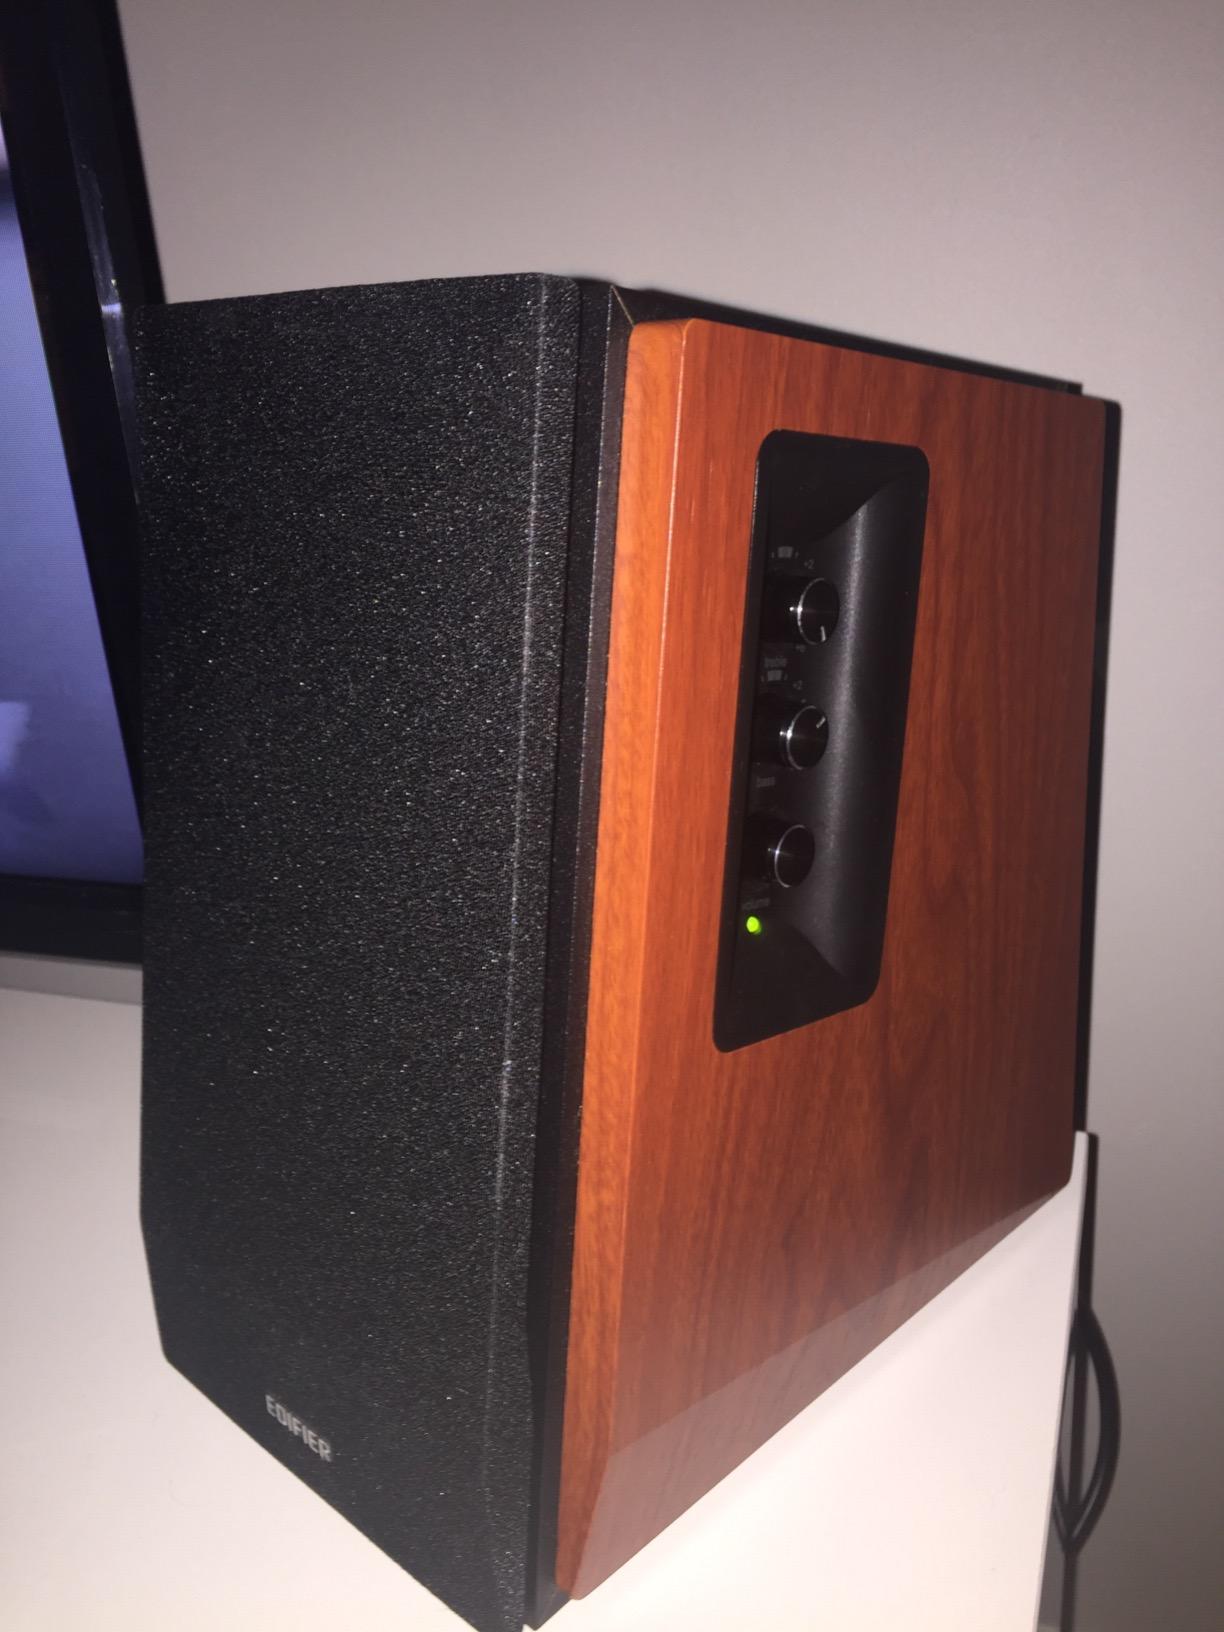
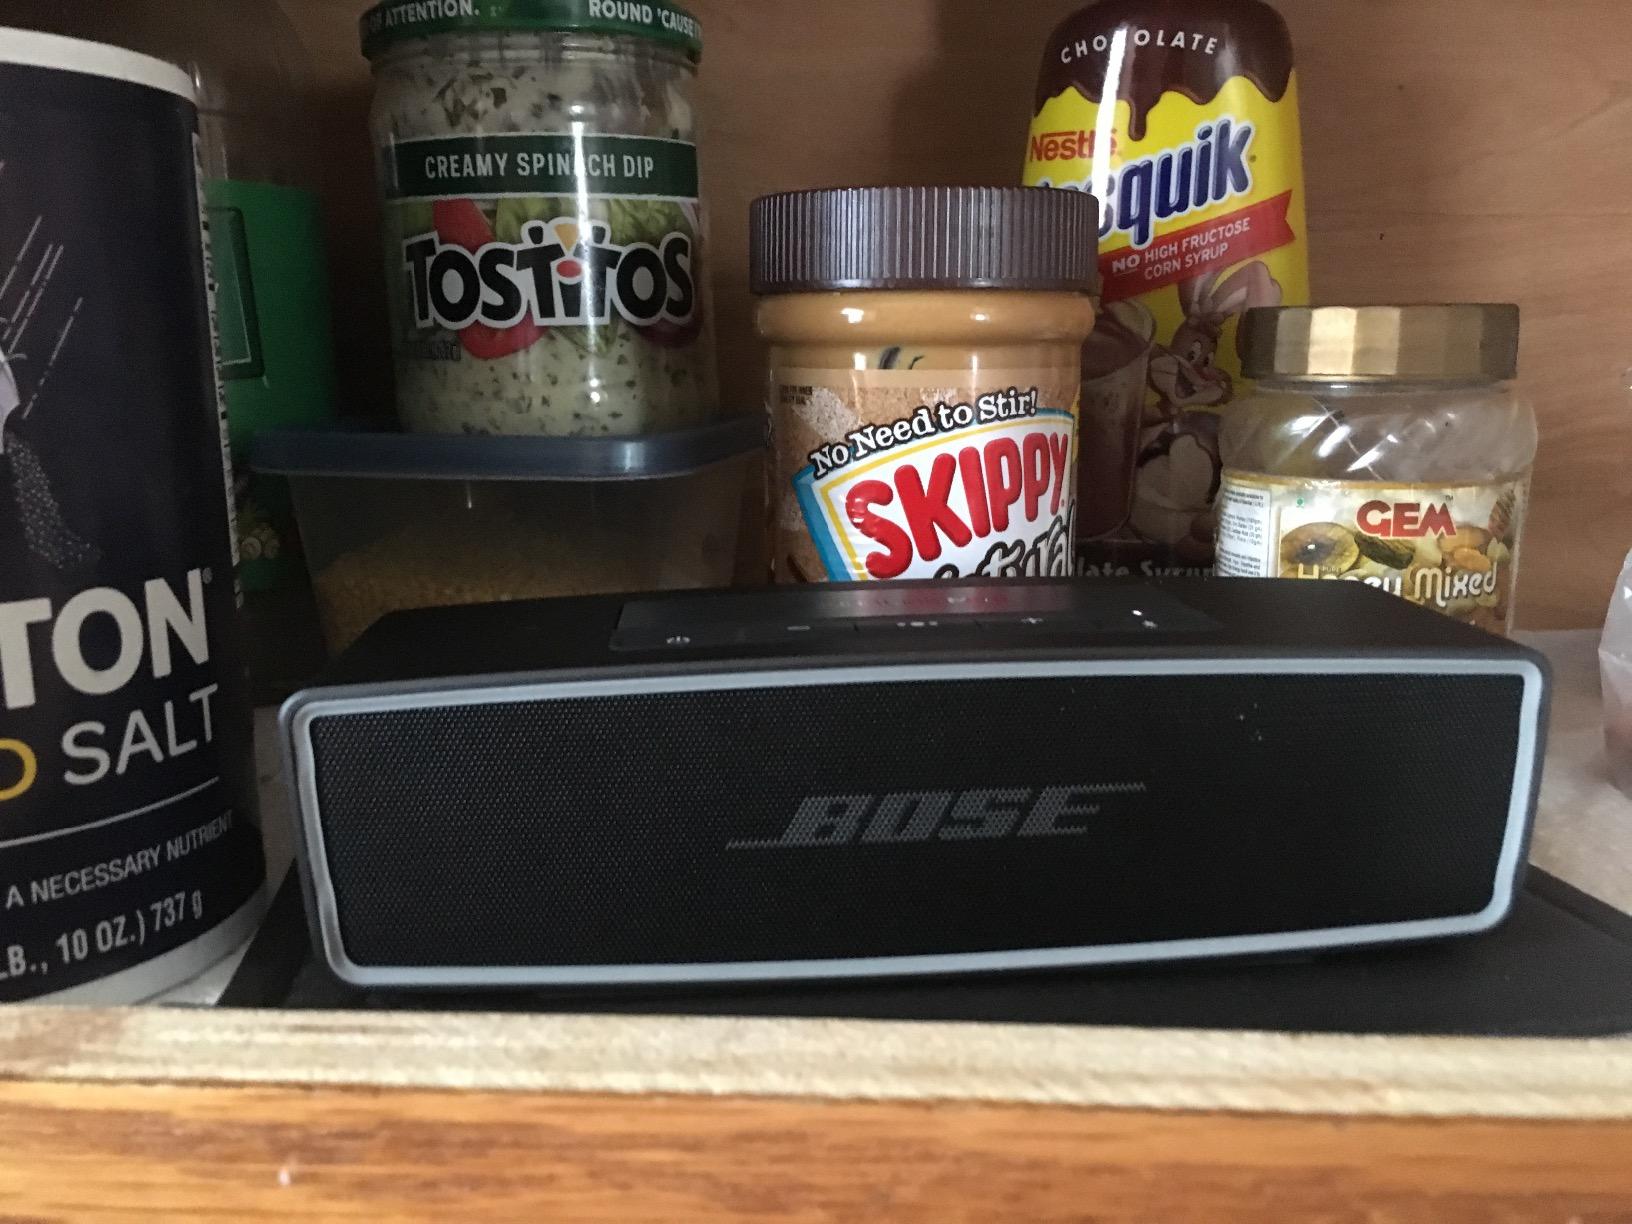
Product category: speaker
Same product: no